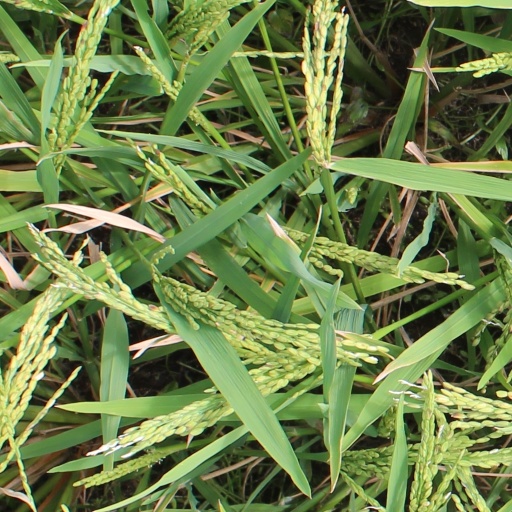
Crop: rice